Oldsmobile Starfire

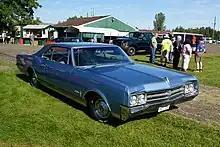
1965 Starfire hardtop coupe

The 1964 model appeared very similar to the 1963. Curb weight was down, but overall length was up to . Sales dropped further, to 13,753 coupes (down 36%) and 2,410 convertibles (down 45%). The Starfire now shared its basic bodyshell with the new and lower-priced Jetstar I hardtop coupe which competed directly against the Pontiac Grand Prix. The Jetstar also used the Starfire's "Ultra High Compression" Rocket V8, but had a pricetag that was over $500 lower than the Starfire due to the use of a vinyl bucket seat interior and the fact that many Starfire standard features were optional on the Jetstar including Hydra-Matic transmission, power steering and brakes. Front seat belts were now standard as required by Federal law.